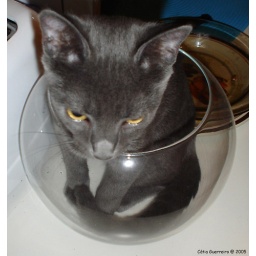
Mia in a fish bowl